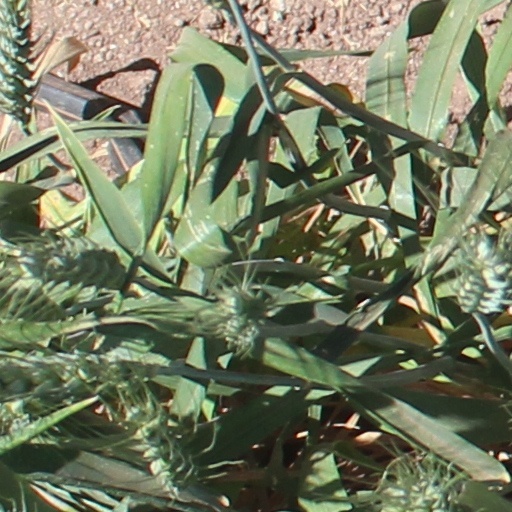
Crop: wheat